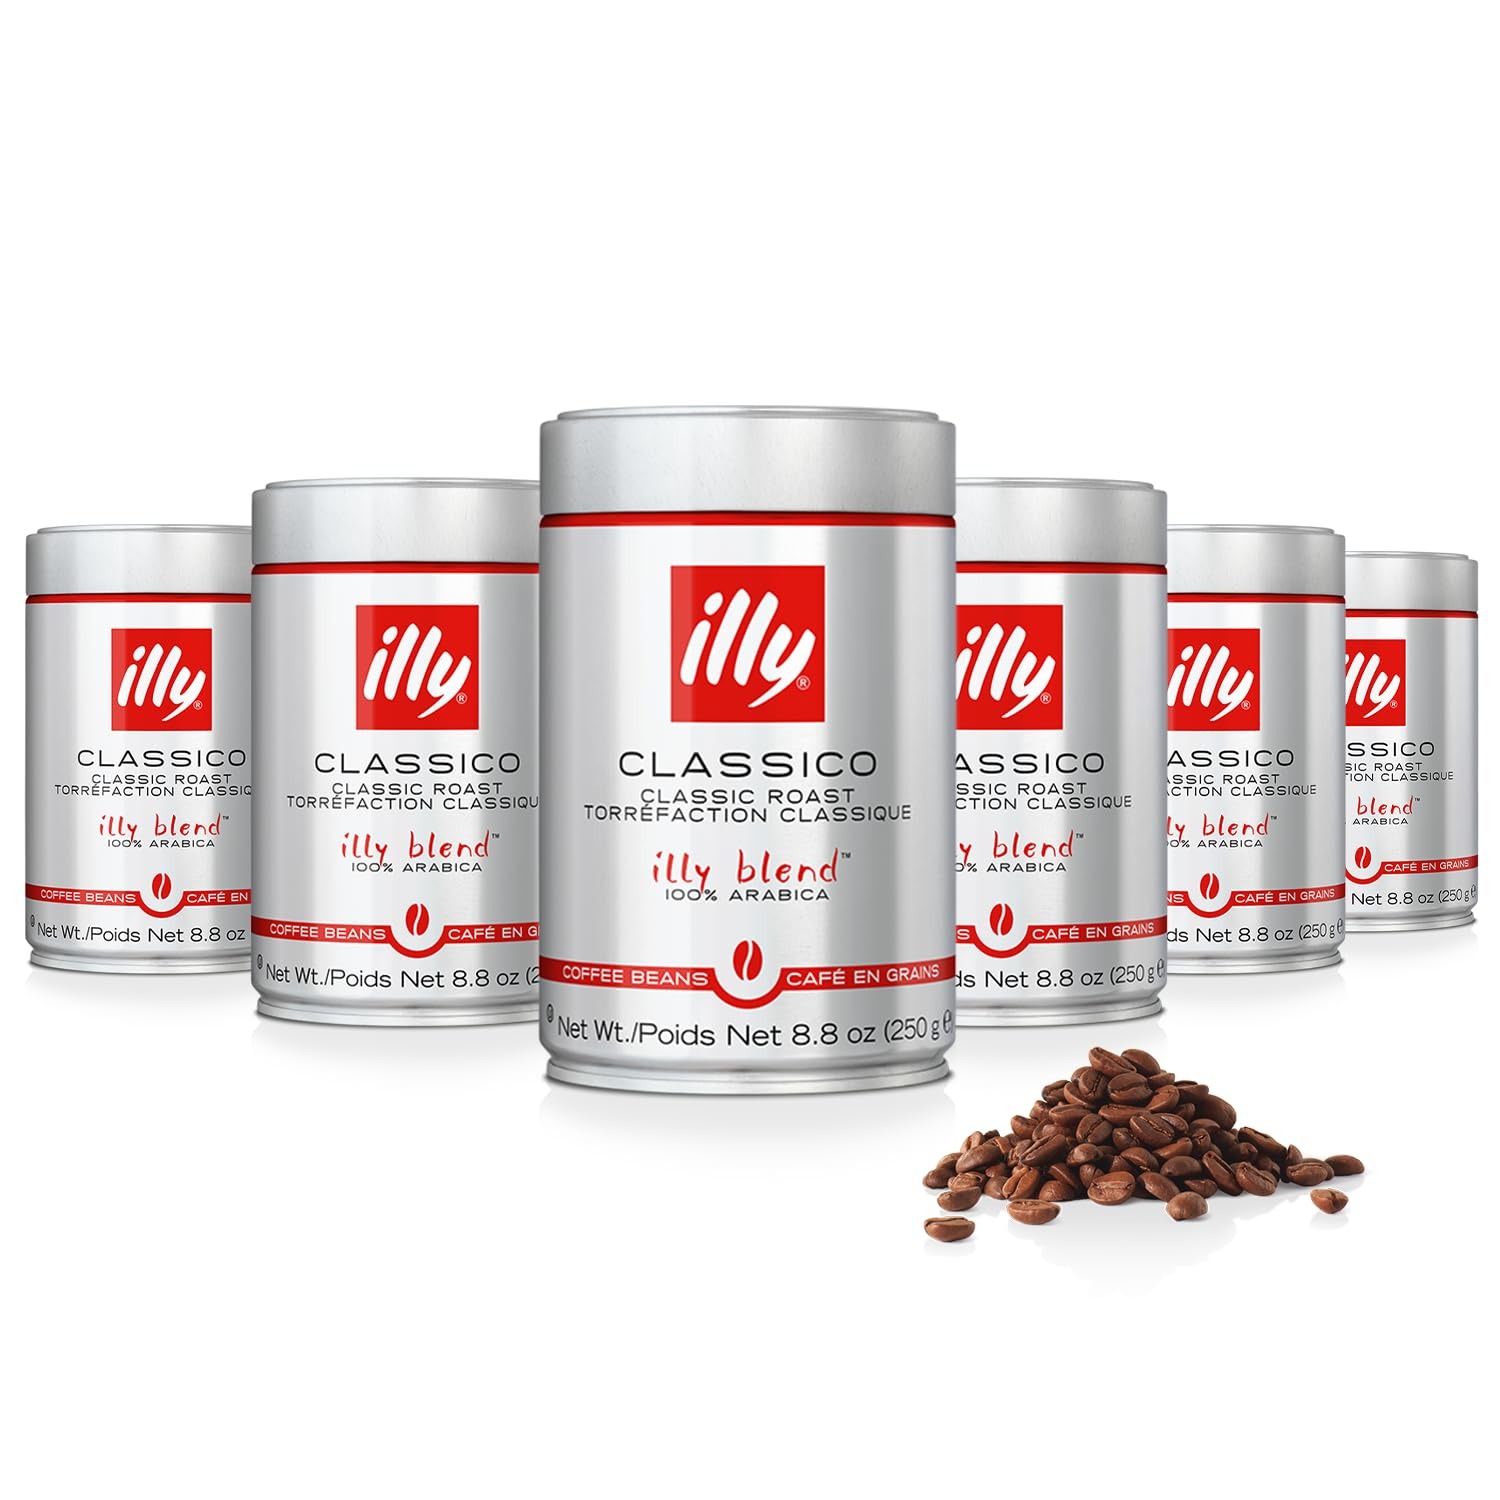
Item Name: Illy Classico Whole Bean Coffee Classic Medium Roast with Delicate Notes of Caramel 100% Arabica Coffee International Version 8.8 oz (Pack of 6)
Value: 52.8
Unit: Ounce

Price: 14.99